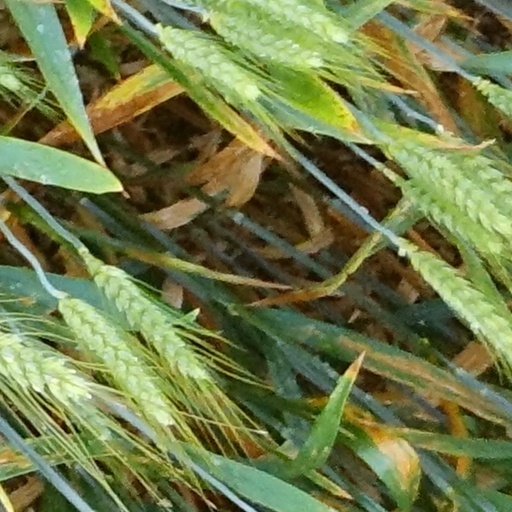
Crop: wheat